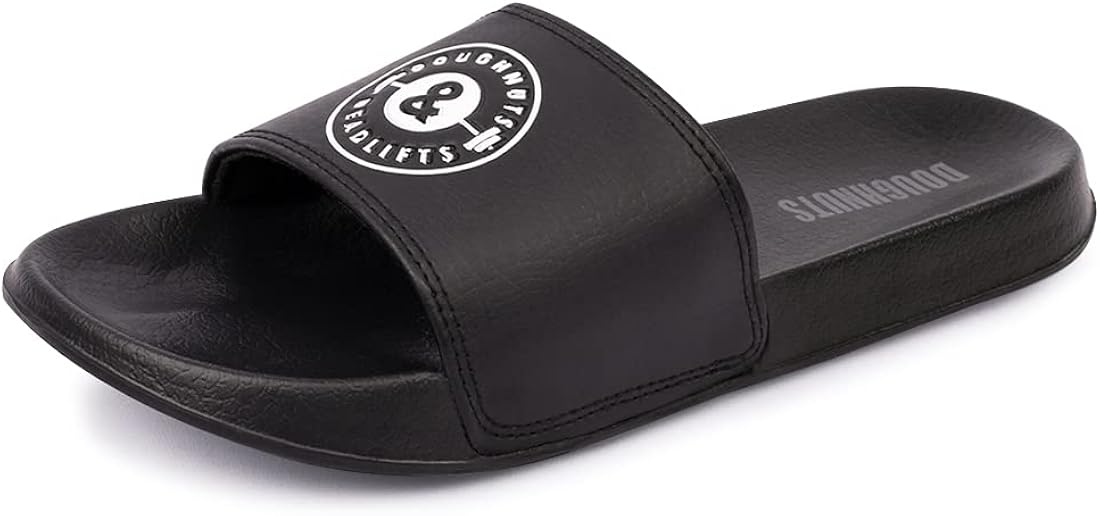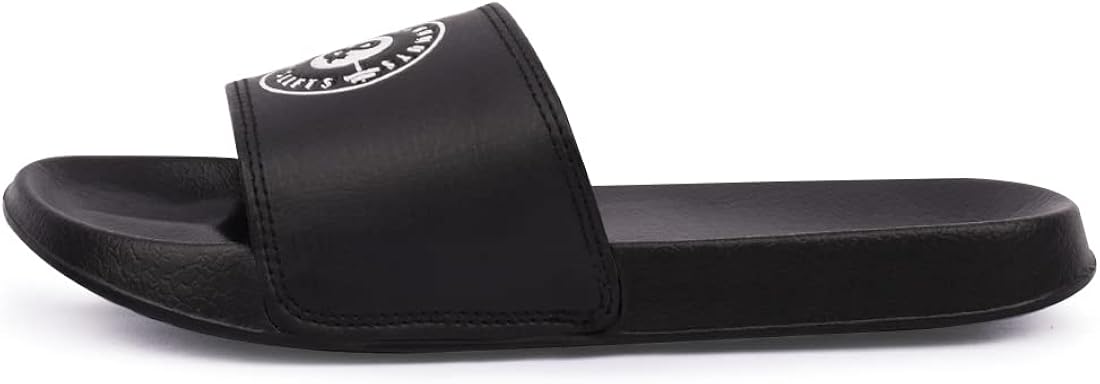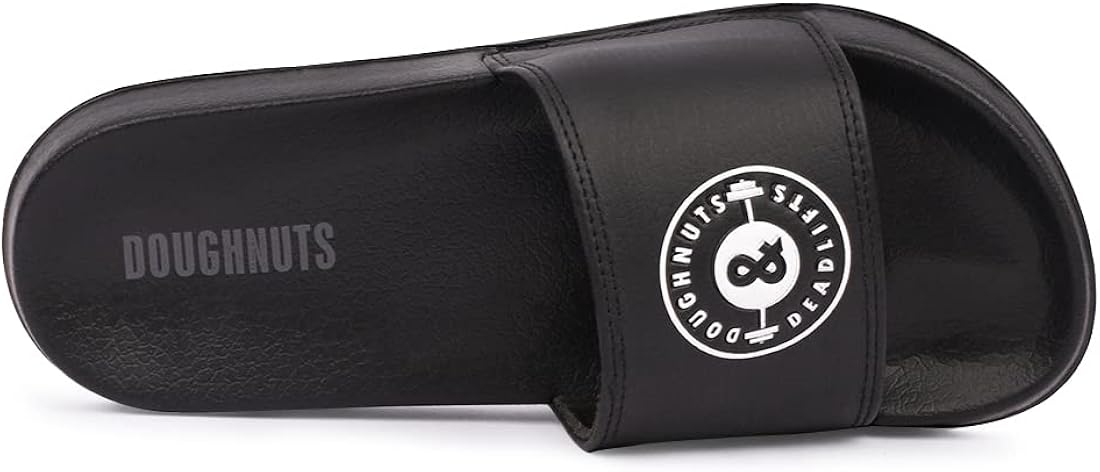
Men's Classic Slide Sandals with Arch Support Comfort Beach Slippers
Category: AMAZON FASHION
Men's Classic Slide Sandals with Arch Support Comfort Beach Slippers Features: ❤ Arch support. Ergonomically shaped footed, shaped your feet nicely. ❤ Slip-on style is easy to get on and off. EVA sole with traction, supportive footbed. ❤ Lightweight and convenience for packing, perfect for walking, indoor, beach, daily, athletic and all-day wearing. NOTE: Please measure your feet length carefully and refer to our Size Chart to choose the correct size ❤Size Chart 7 M US = (length of outsole) 10.51 inch=267mm 8 M US = (length of outsole) 10.75 inch=273mm 9 M US = (length of outsole) 11.02 inch=280mm 10 M US = (length of outsole) 11.30 inch=287mm 11 M US = (length of outsole) 11.54 inch=293mm 12 M US = (length of outsole) 11.81inch=300mm ❤Tips If your feet is wider than normal, please choose bigger one size, thank you so much.
Features: 100% Synthetic | Imported | Ethylene Vinyl Acetate sole | ★Ultimate Comfort: The high-quality synthetic strap added foam underneath for an extra comfortable fits. Men's slide sandals with arch support. Ergonomically shaped footed, make you feel great freedom and comfortable in wearing. | ★Stylish Design: Men's slide sandals, simple look and stylish design, featuring with logo. Sure to be a hit for those who loved the fashion slides. | ★Anti-Skid Sole: Soft high-density EVA soles are anti-slip give you safe, secure footing on any indoor outdoor surface, each of your steps will become steadier with slip-resistant texture on the bottom. | ★All-Purpose: Easy slip on style and durable EVA sole make these sandals to be a good option as daily casual slide sandals, athletic sandals, beach sandals, casual flip flops, indoor outdoor sandals for your daily wear. | ★Satisfaction Guaranteed: We take customer service seriously and hope that you are satisfied with the shopping experience. If you have any questions or comments, please feel free to contact us and we will do our best to meet your needs.